Paterson (film)

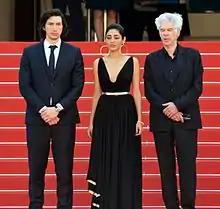
Adam Driver, Golshifteh Farahani and Jim Jarmusch at the 2016 Cannes Film Festival

The film had its world premiere on May 16, 2016, at the 2016 Cannes Film Festival, where it competed for the Palme d'Or. Amazon Studios distributed the film in the United States. It was later announced that Bleecker Street was partnering with Amazon on releasing the film, on December 28, 2016. It was released in Germany on November 17, 2016 and in France on December 21, 2016. It opened for a limited run in the eponymous city on January 27, 2017.